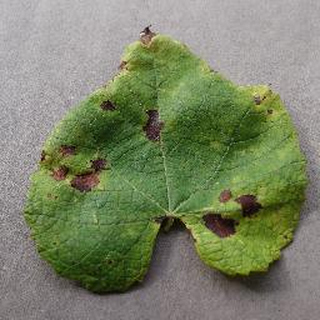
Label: grape_leaf_blight